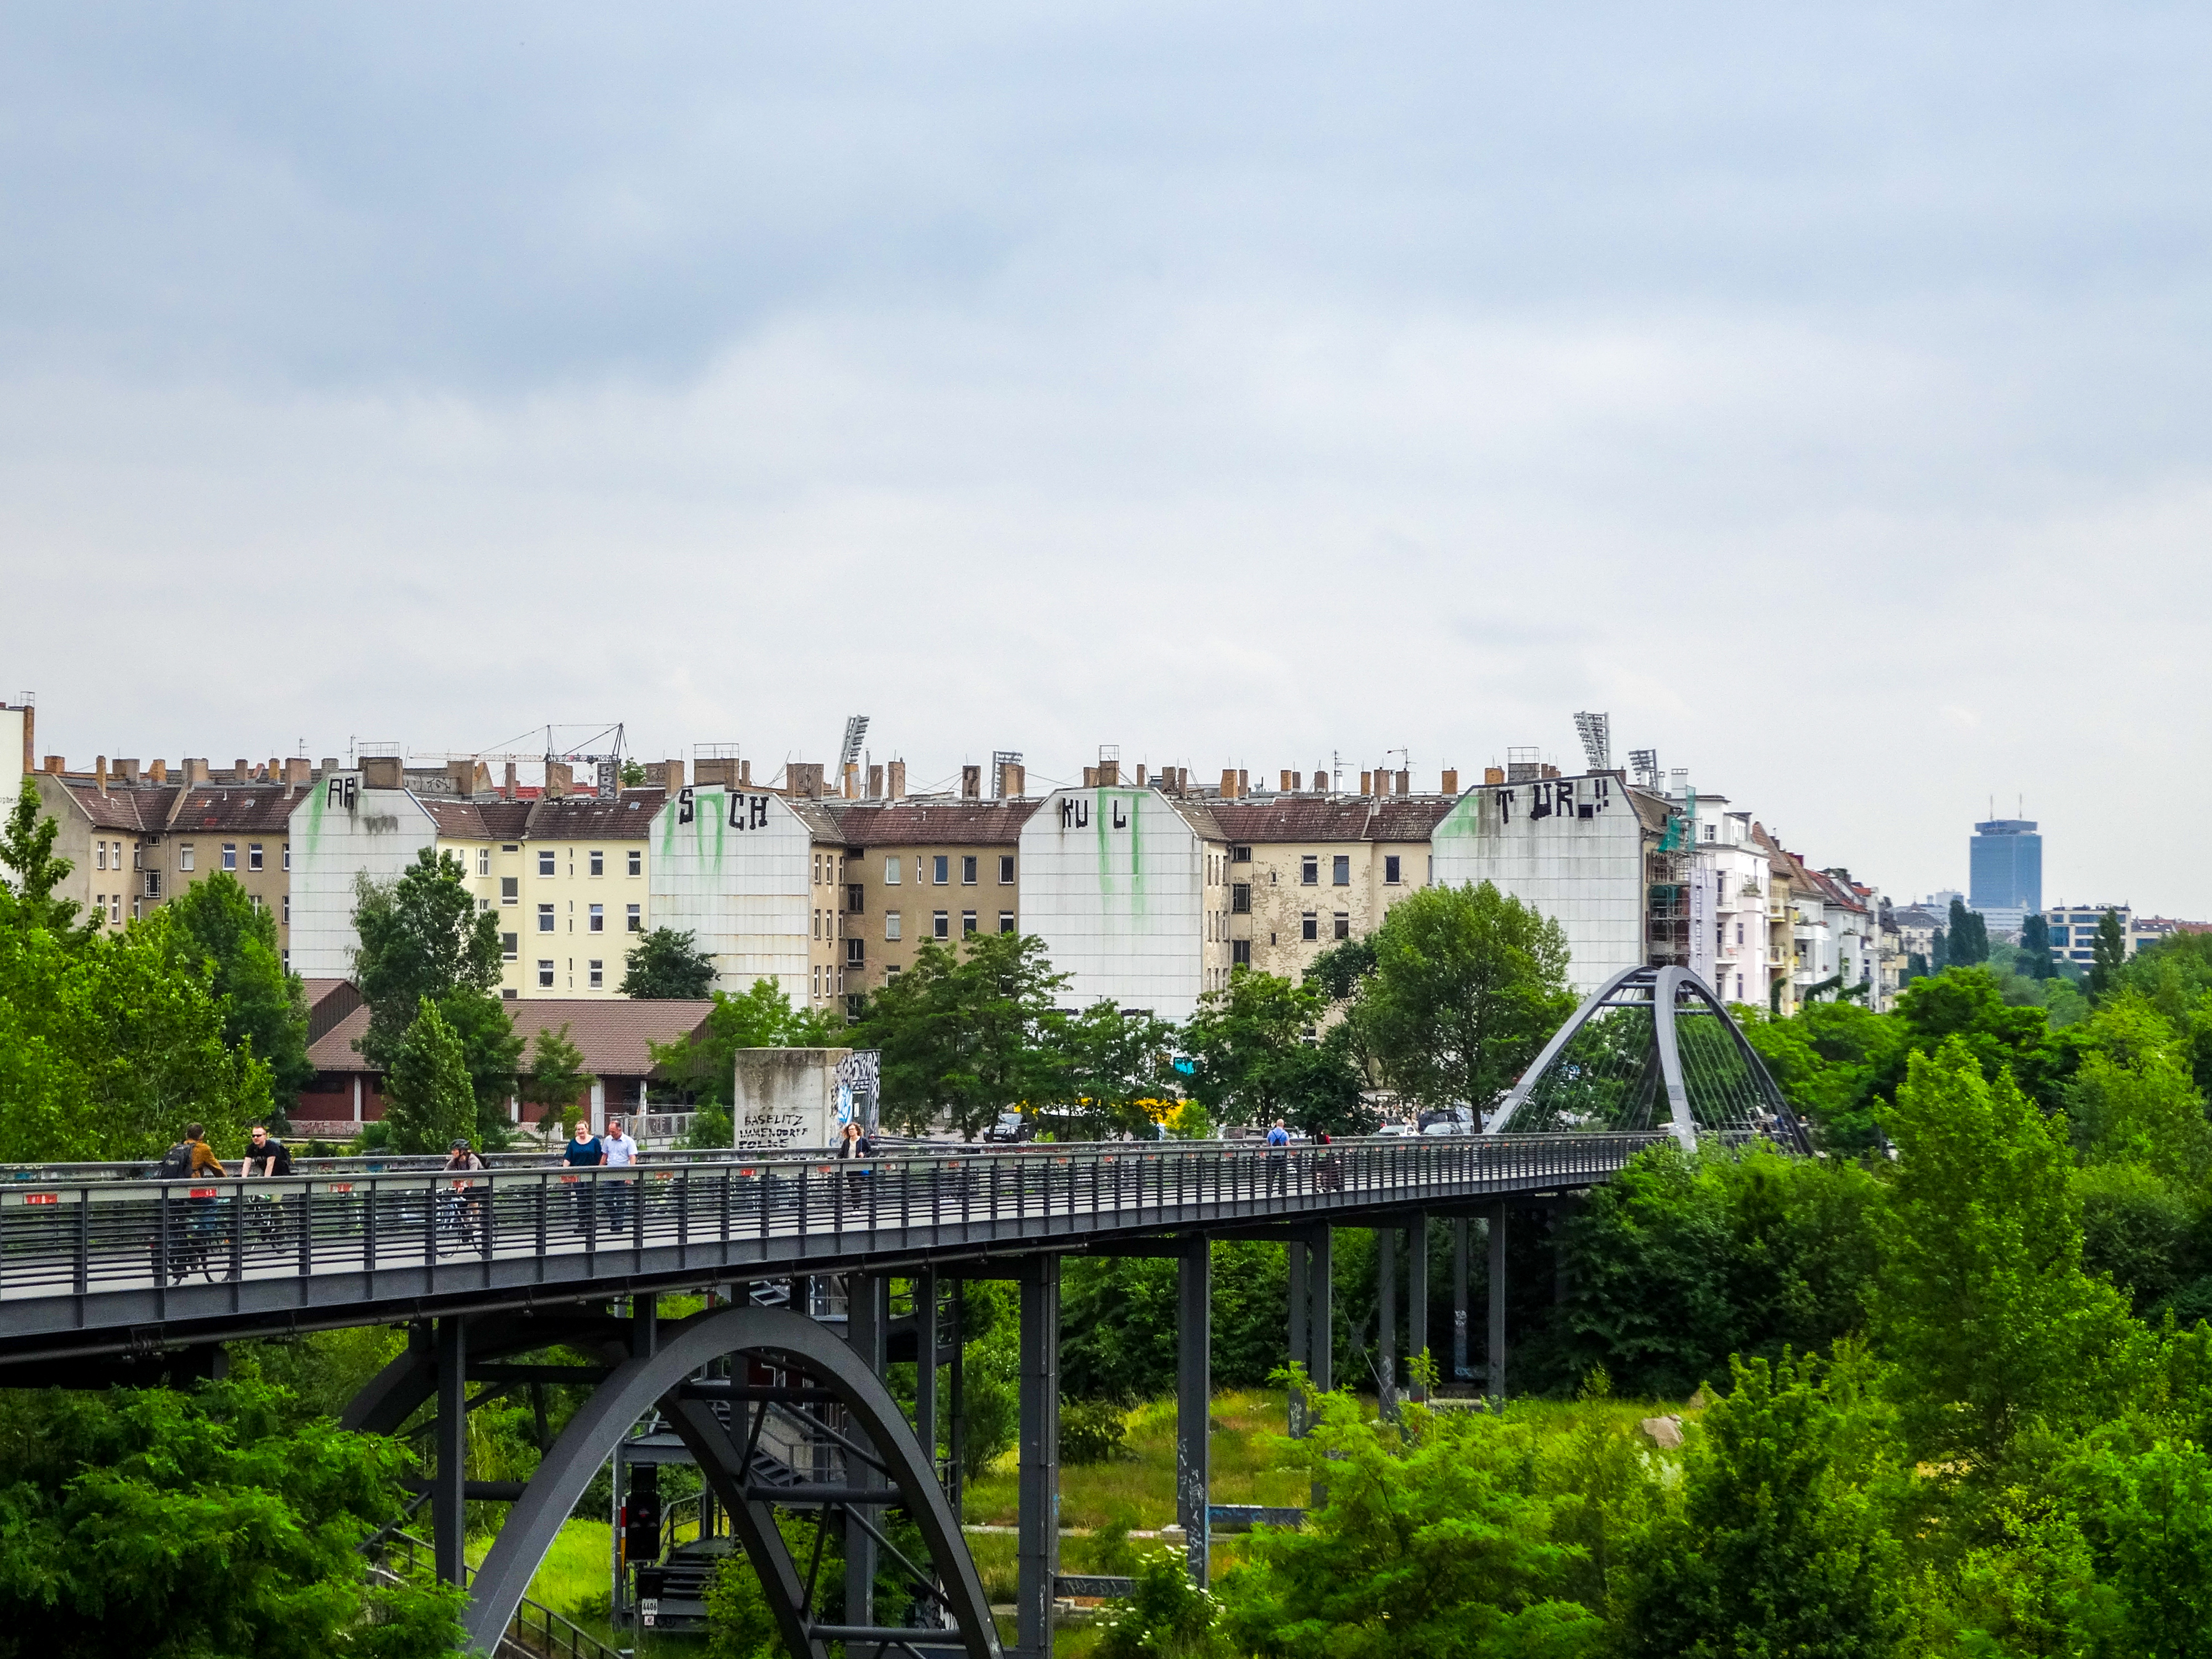
berlin, bridge, houses, trees, architecture, building, city, park, bicycles, sky, cloud, plant, tree, urban design, grass, arch bridge, aqueduct, cityscape, girder bridge, nonbuilding structure, arch, canal, tourism, concrete bridge, facade, vacation, mixed use, metal, house, viaduct, overpass, garden, beam bridge, roof, street, skyline, medieval architecture, leisure, road, tourist attraction